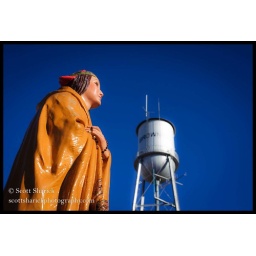
This statue of a female indian in Browning, Montana looks to the church next door.